Black Sun (Goodrick-Clarke book)

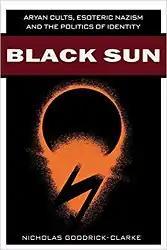
Cover of the first edition

Black Sun: Aryan Cults, Esoteric Nazism and the Politics of Identity is a book by English historian Nicholas Goodrick-Clarke. It was published by New York University Press in 2002. A successor to Goodrick-Clarke's 1985 book "The Occult Roots of Nazism", which focused on the influence of occult movements on Nazi Germany, it examines post-war esoteric neo-Nazism and related topics in a similar fashion, profiling many of its manifestations.